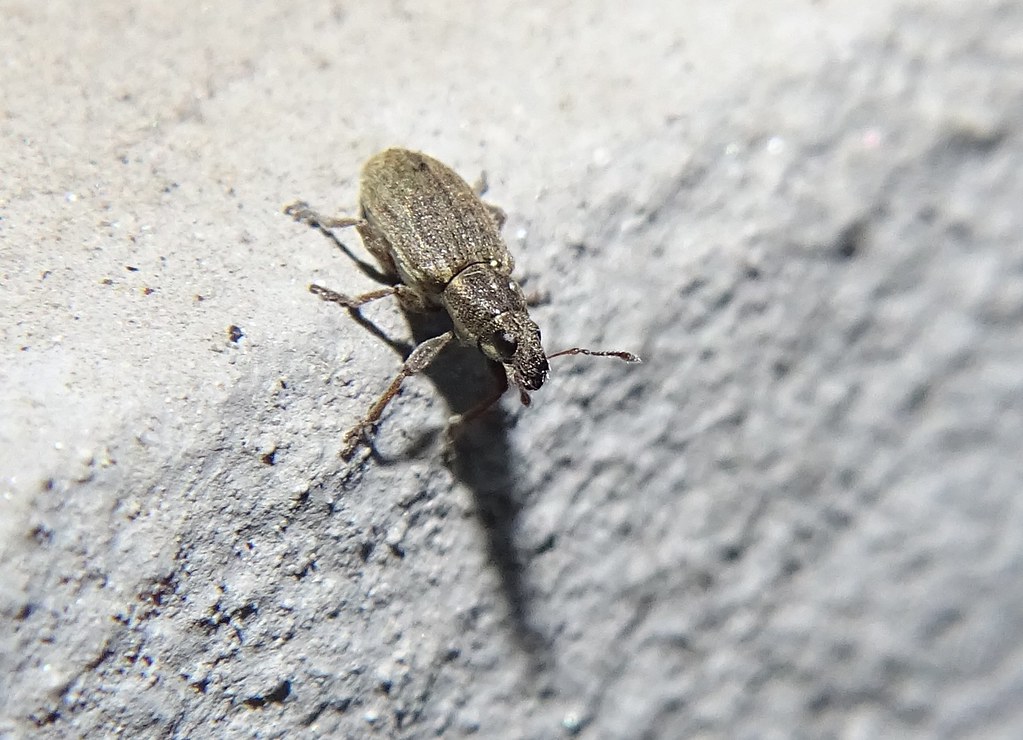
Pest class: pea_leaf_weevil